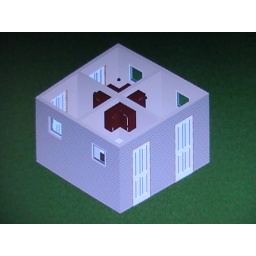
Communication base in camp ground